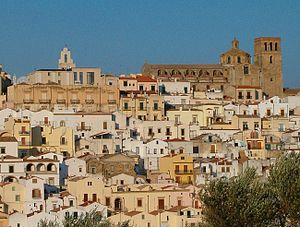
Ferrandina est une commune italienne d'environ 8 300 habitants, située dans la province de Matera, dans la région Basilicate, en Italie méridionale.
La province de Matera est une province italienne située dans la région de la Basilicate. Son chef-lieu est Matera.